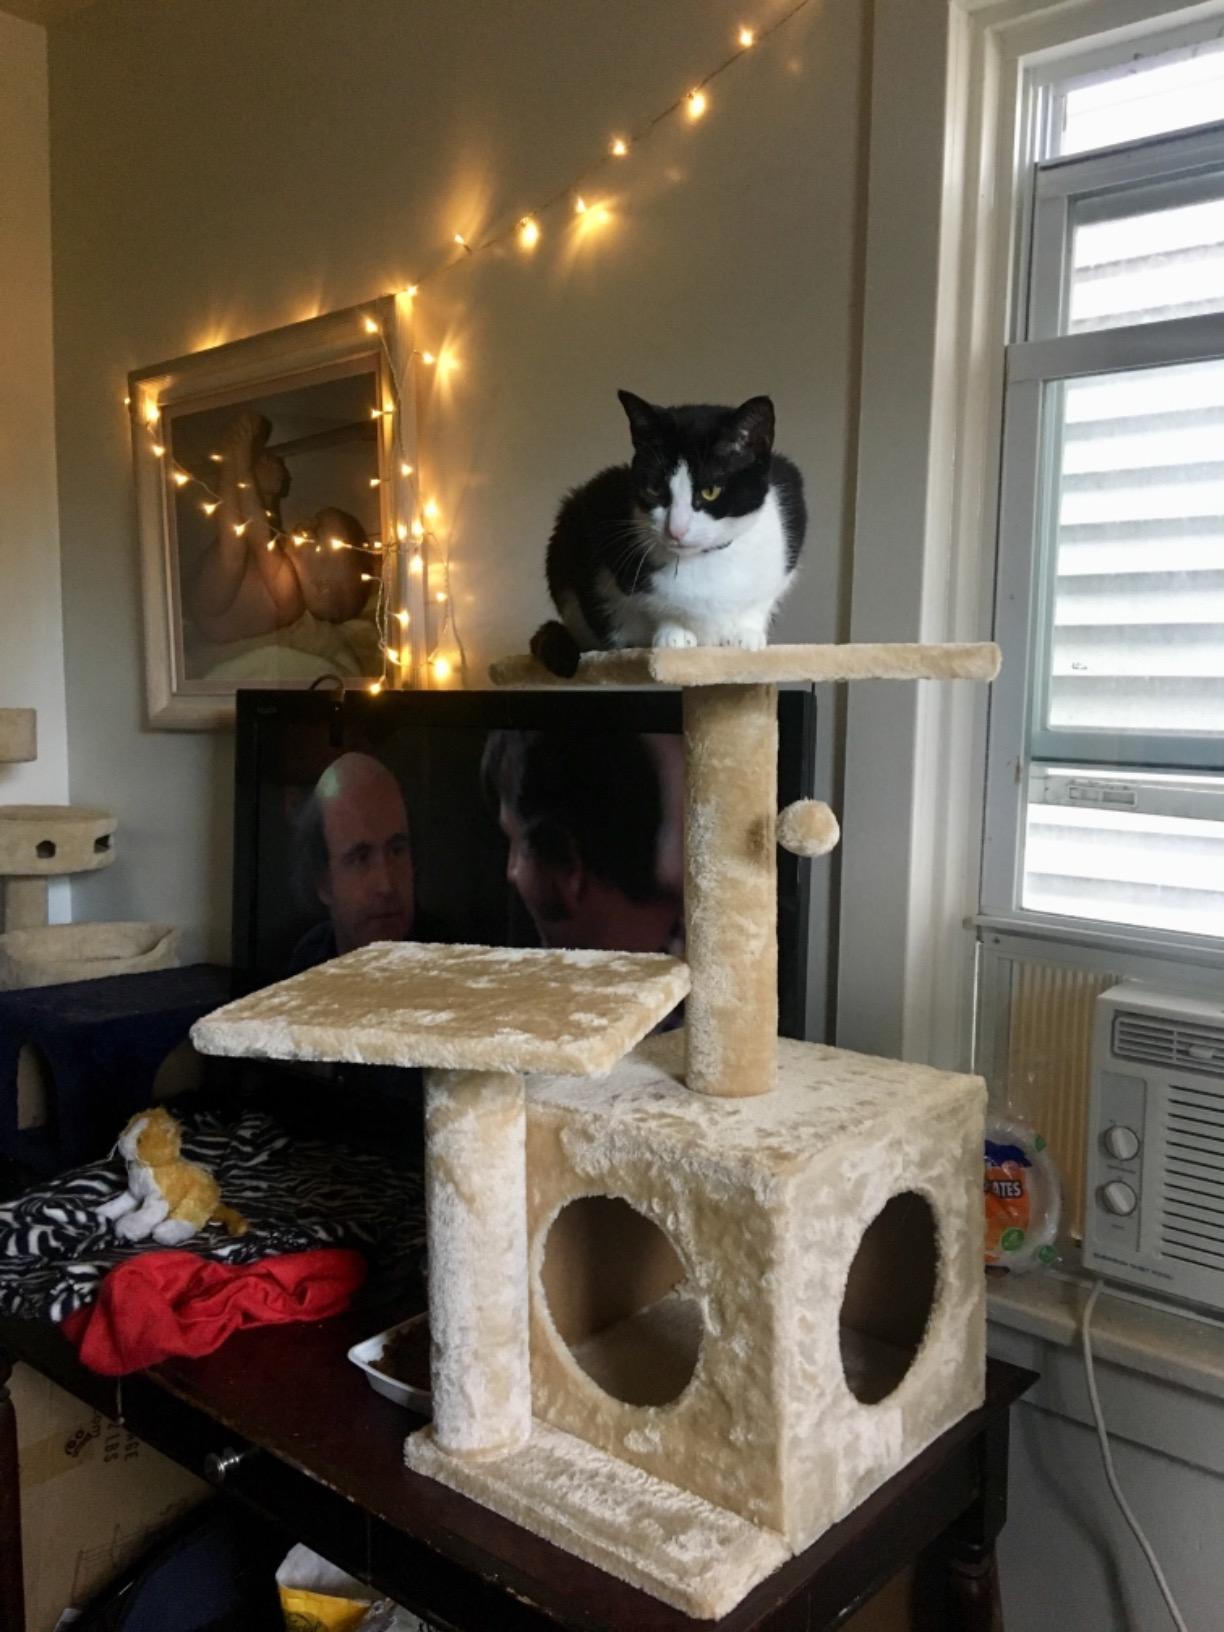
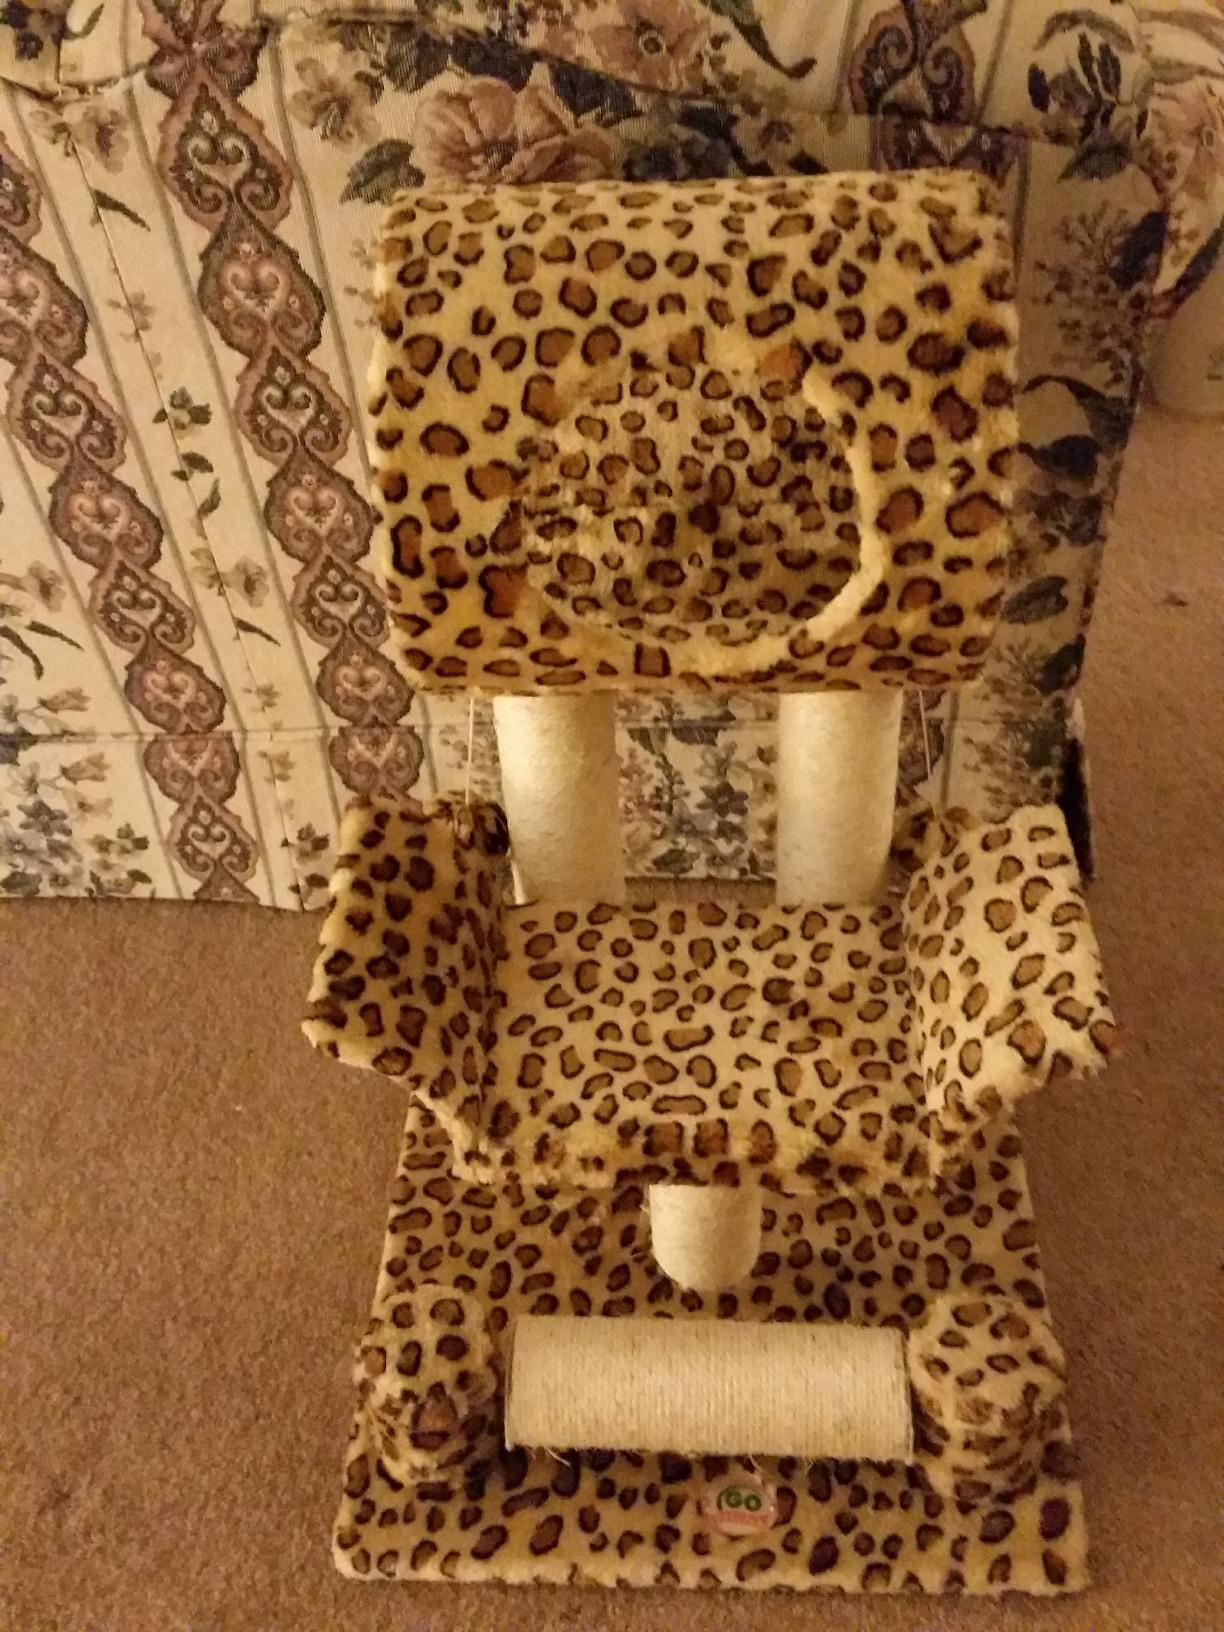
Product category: items_cat tree
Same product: no